Battle of Huế

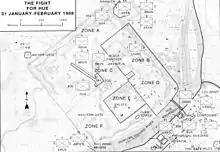
Hue: the initial dispositions

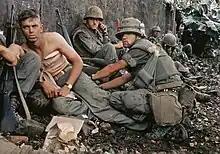
U.S. Marines wounded during the battle

In the early morning hours of 31 January 1968, a division-sized force of PAVN-VC soldiers launched a coordinated attack on the city of Huế. At 02:33, a signal flare lit up the night sky, and two battalions from the PAVN 6th Regiment attacked the western wall of the Citadel. Their objective was to capture the Mang Ca Garrison. The battle was initiated during the Vietnamese new year Tết holiday. The Viet Cong began a comprehensive campaign of systematically killing South Vietnamese government officials, their families and acquaintances, and anyone in Huế who had any tangential relationship with or had endorsed the government of South Vietnam government or the United States. Other objectives included the Tây Lộc Airfield and the Imperial Palace.